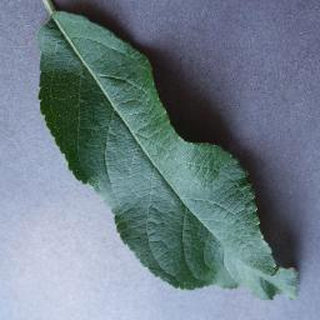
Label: healthy_apple